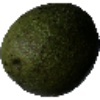
Label: Avocado 1